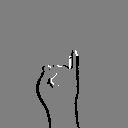
ASL letter: i